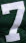
Number: 7